Friction disk shock absorber

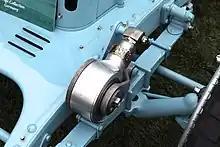
de Ram shock absorber installed on a 1933 Alfa Romeo 8C 2300 Monza

The dampers rely, as their name suggests, on the friction within a stack of disks, clamped tightly together with a spring and clamp bolt.